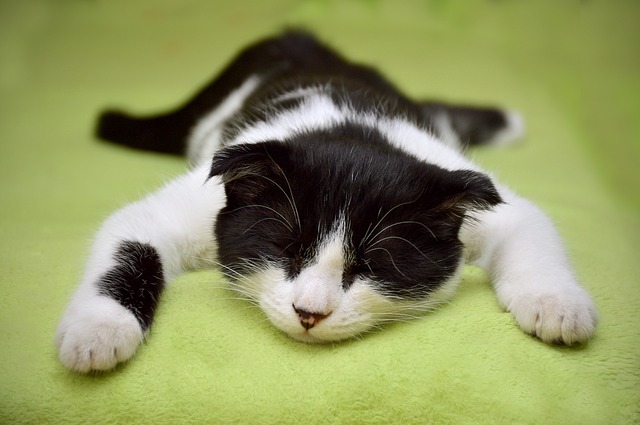
Label: cat